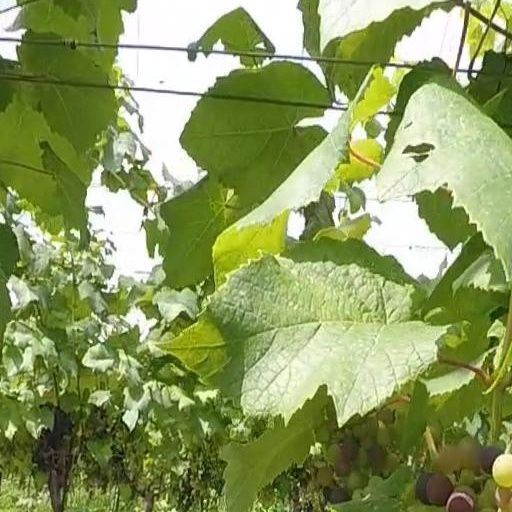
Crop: grape